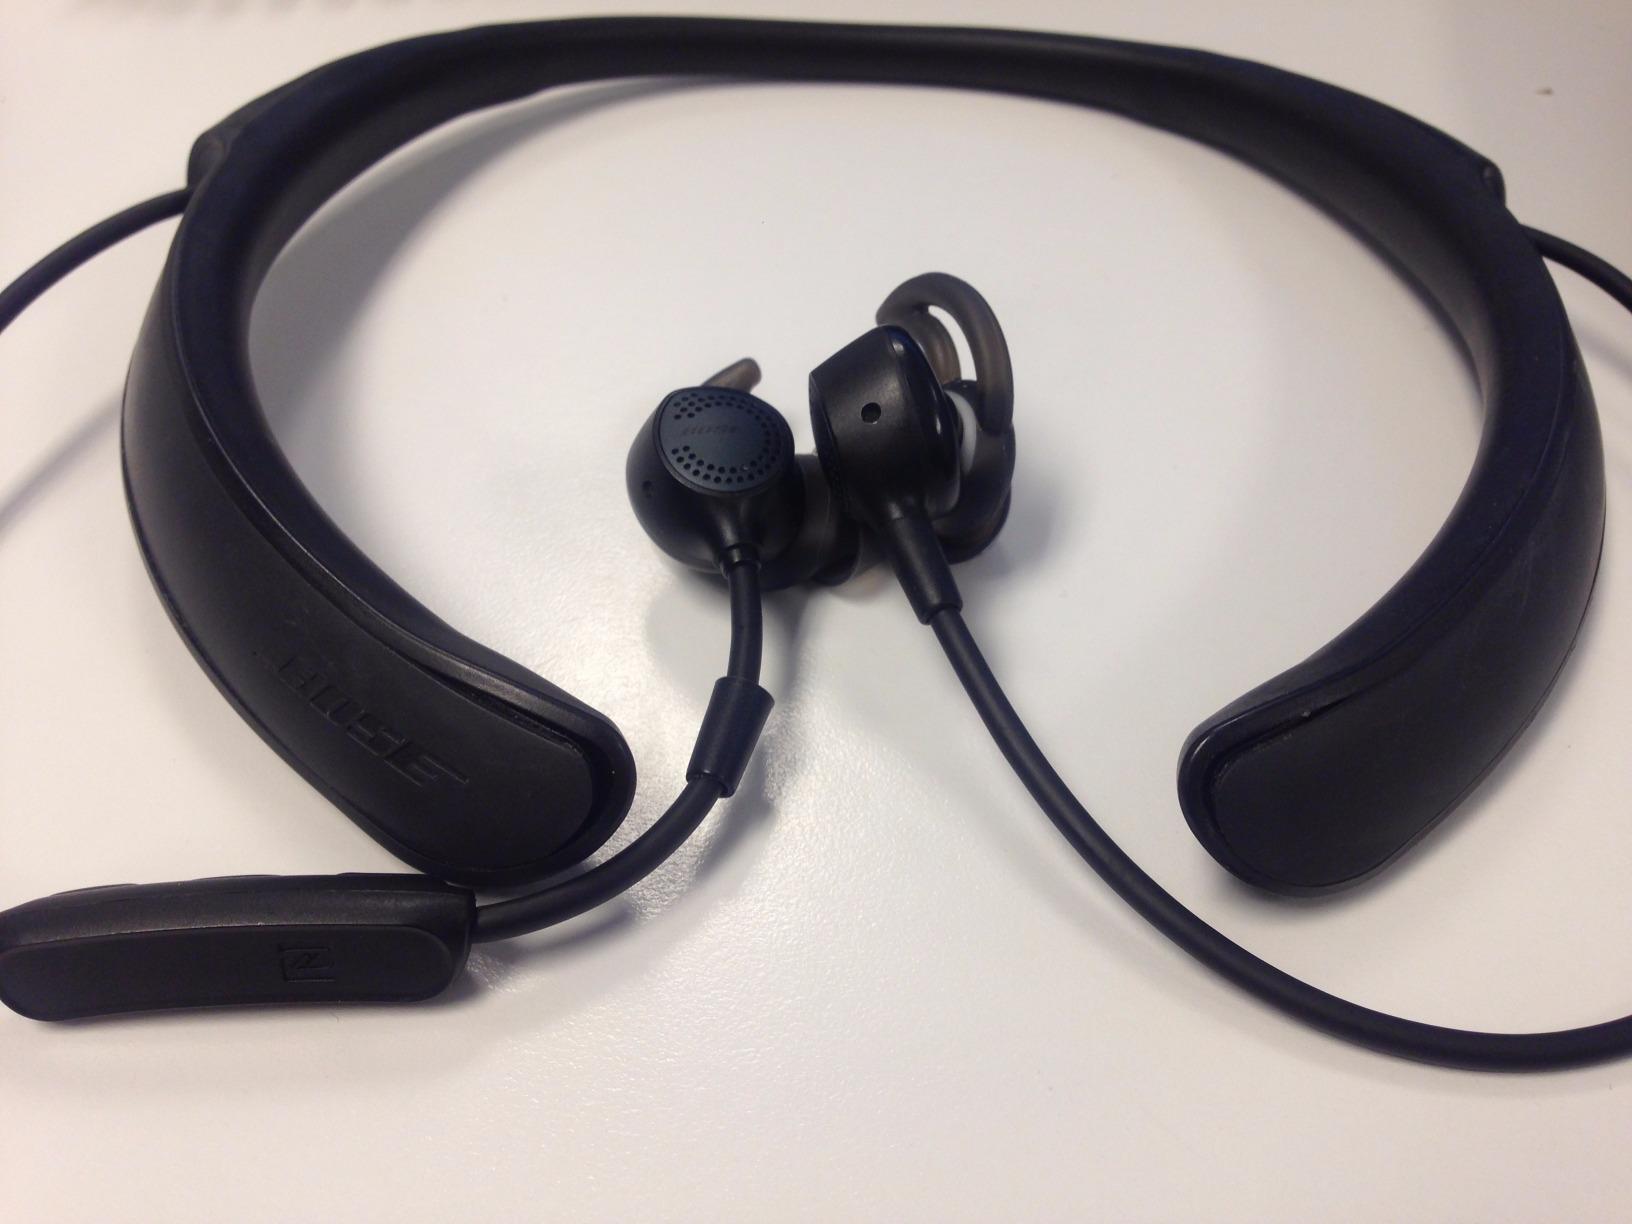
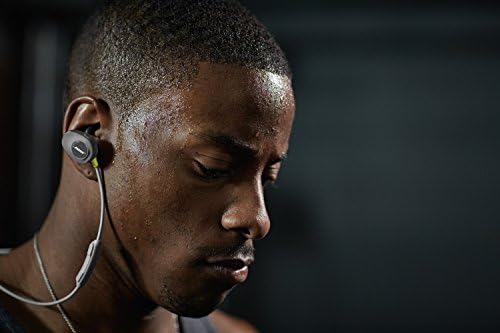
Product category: headphones
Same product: no